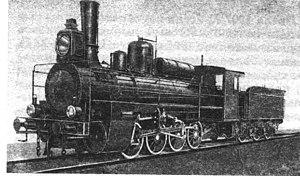
Chemin de fer de la Haute Volga était un chemin de fer privé dans la région de la Haute Volga en Russie, construit en 1914-1921 et dans la seconde moitié des années 1930. Ce chemin de fer était prévu dans le cadre de la voie de remisage de Saint-Pétersbourg à Moscou. Aujourd'hui, les lignes font partie de la région de Moscou du Chemin de fer d'Octobre.